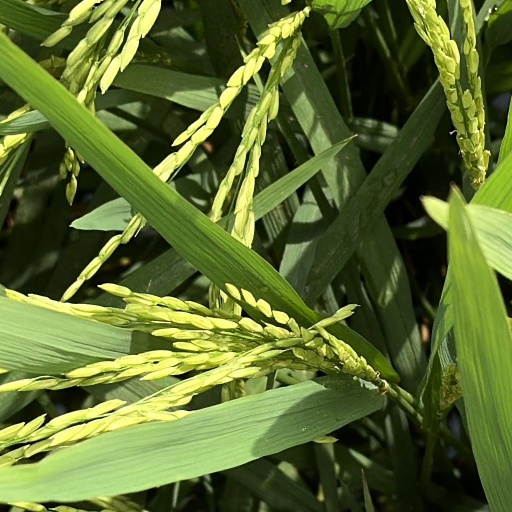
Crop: rice